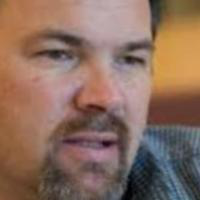
Age group: age 41-55